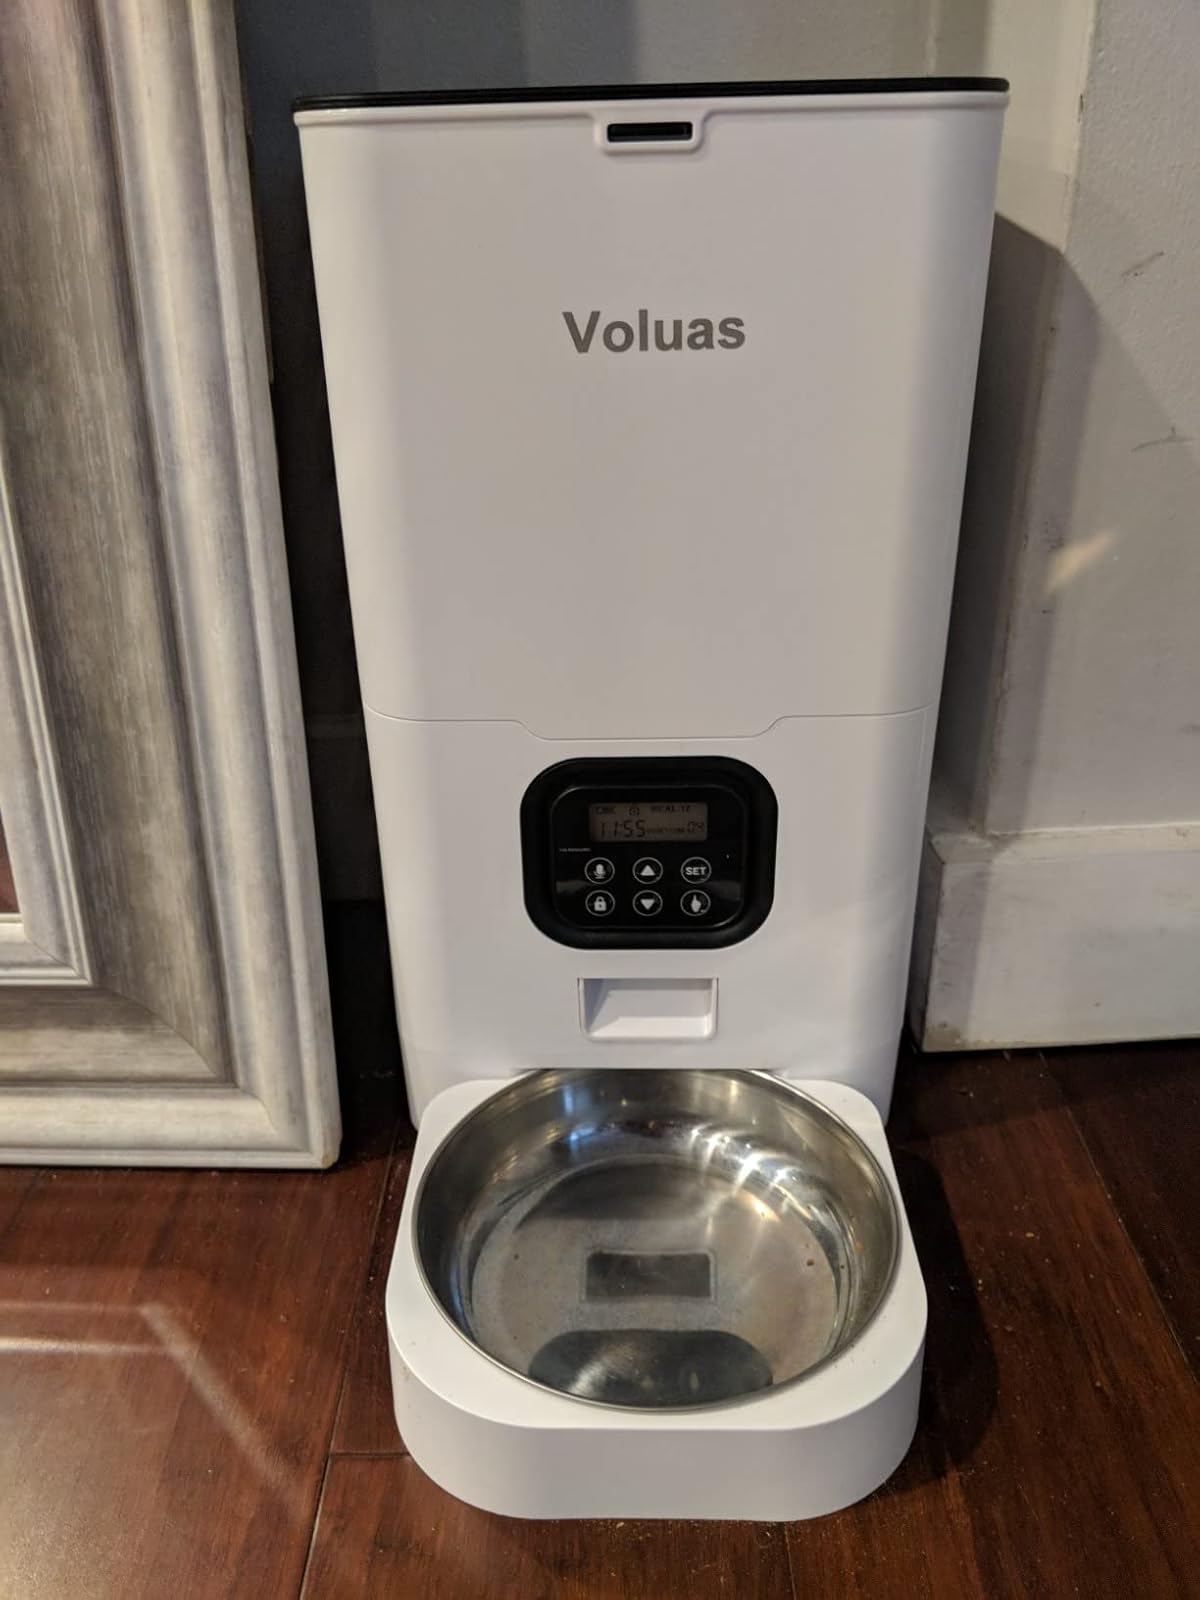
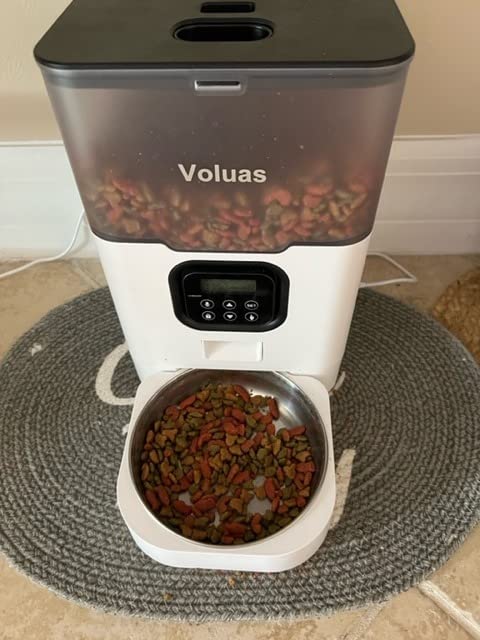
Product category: items_feeder
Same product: no